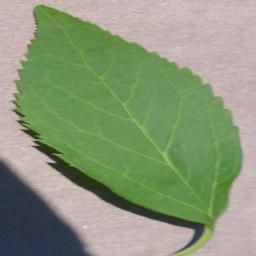
Label: Cherry___healthy